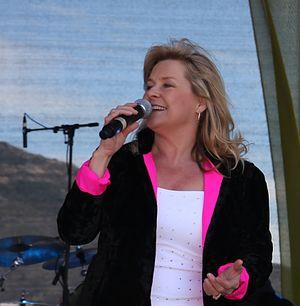
Elisabeth Gunilla Andreassen, également connue sous le nom de scène Bettan est une chanteuse suédo-norvégienne née à Göteborg le 28 mars 1958. Elle est surtout connue pour avoir gagné l'Eurovision en 1985, en compagnie de Hanne Krogh avec laquelle elle formait le groupe Bobbysocks.